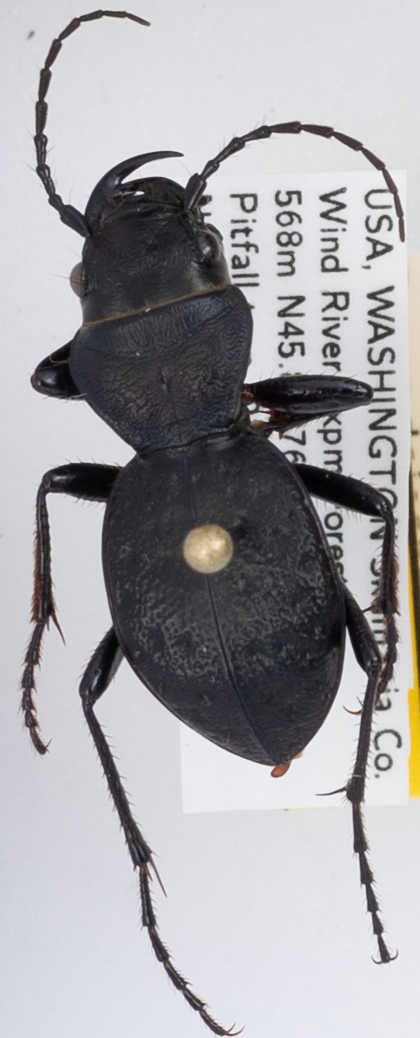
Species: Omus dejeanii
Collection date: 2018-07-03
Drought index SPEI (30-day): -1.45
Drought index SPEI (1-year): -0.32
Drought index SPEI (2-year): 0.71